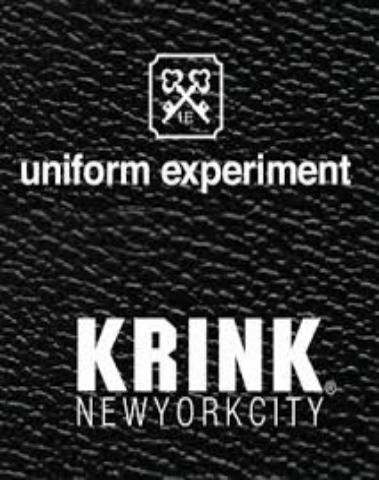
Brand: krink
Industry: Clothes